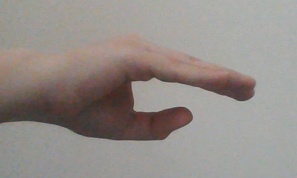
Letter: jeem